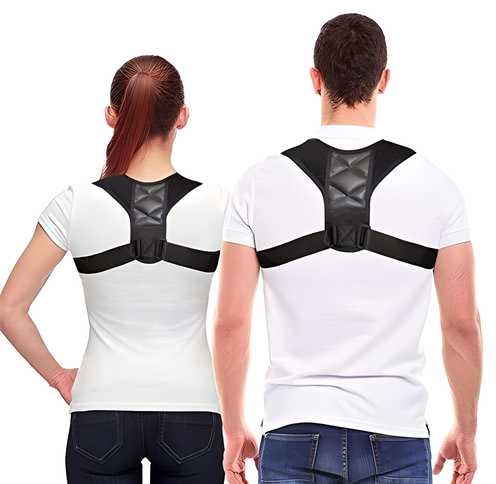
Posture Correct Belt For Neck & Shoulder Support Vol 2
Brand: gk4bp7-nw
Product Name: Posture Correct Belt For Neck & Shoulder Support Vol 2 Package Contains: 1 Back Support Belt Material: Eva Color: Black Length: 25 Breadth: 15 Height: 5 Brand: zycon Additional Information: Posture Corrector Adjustable Belt Clavicle Brace for Back Pain Back & Abdomen Weight: 200
Category: Health & Beauty > Health Care > Supports & Braces > Back Braces